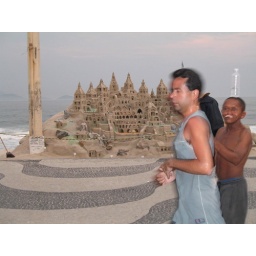
Detailed castle in the sand but check out the guy on the way right